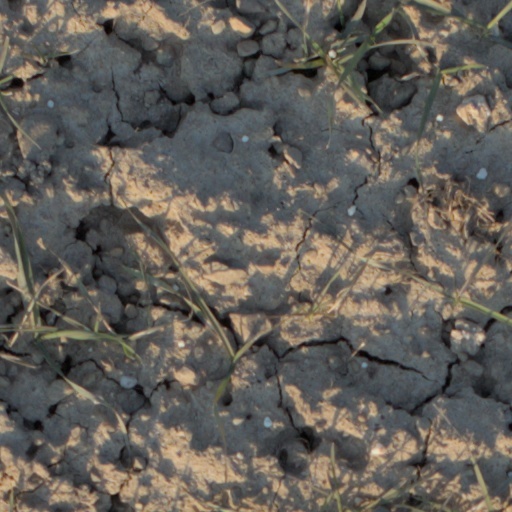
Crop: wheat